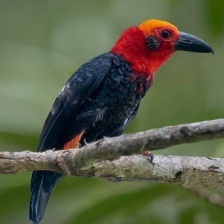
Species: BORNEAN BRISTLEHEAD
Scientific name: PITYRIASIS GYMNOCEPHALA